José María de Orbe y Gaytán

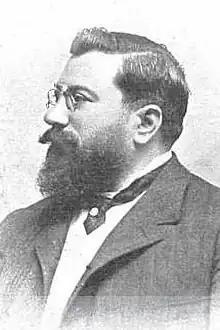
Juan Vazquez de Mella

Valde-Espina knew Vázquez de Mella at least since the early 1900s and used to meet him during various official party meetings, but was not known for particular sympathy towards the key party theorist. However, proclivity for conservative alliances might have made him closer to the Mellista strategy of forming a grand ultra-Right coalition; moreover, during the Great War Valde-Espina espoused a neutralist – and in effect anti-Entente – stand, very much advocated also by de Mella. When the conflict between the party pundit and the claimant exploded in early 1919 the Gipuzkoan jefé initially adopted an ambiguous position, but in the spring he was already widely suspected of defecting to the breakaway Mellsta camp. Indeed, after 85 years of loyalty of 3 generations of Valde-Espinas to legitimist claimants, José María left the orthodox Jaimista ranks and joined the rebels.